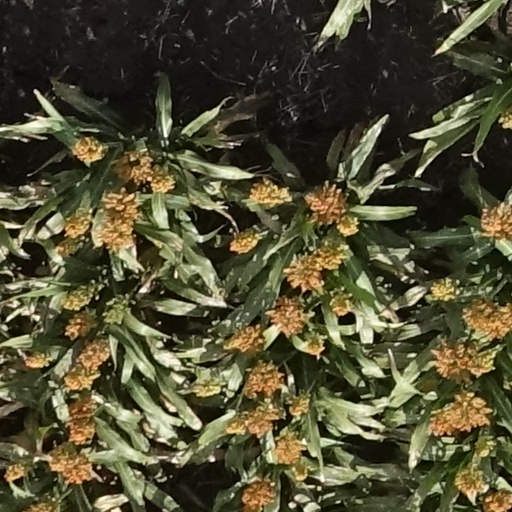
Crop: sorghum